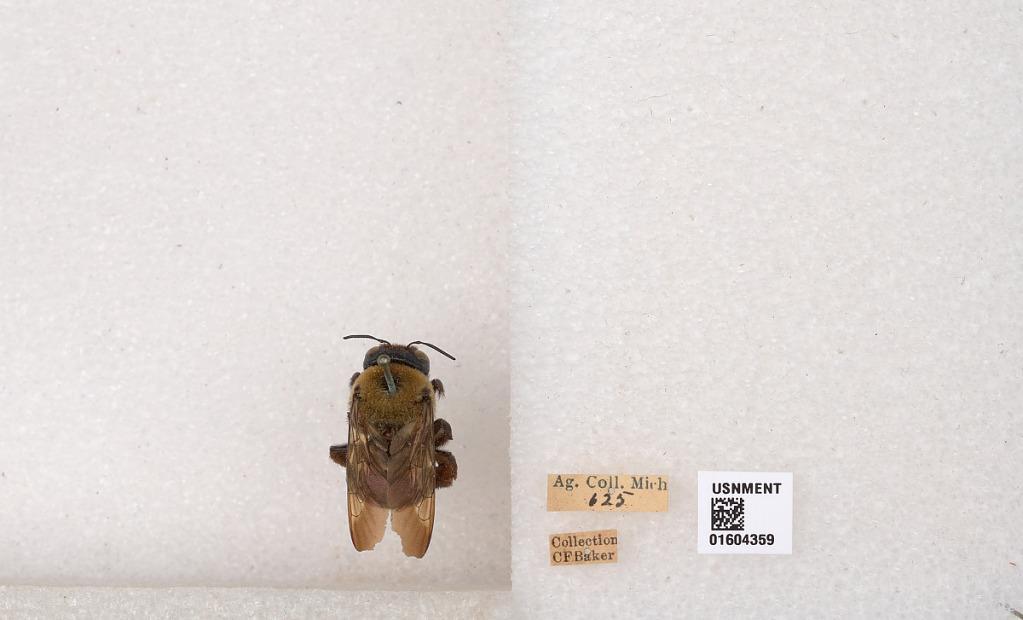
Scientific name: Xylocopa (Xylocopoides) virginica virginica (Linnaeus)